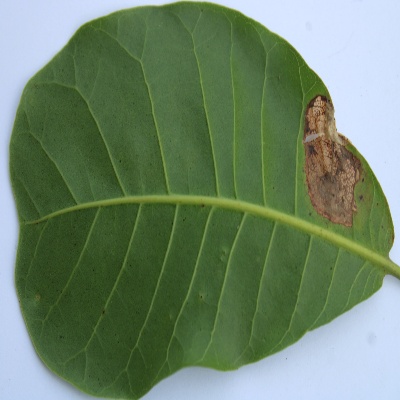
Crop: Cashew
Condition: leaf miner